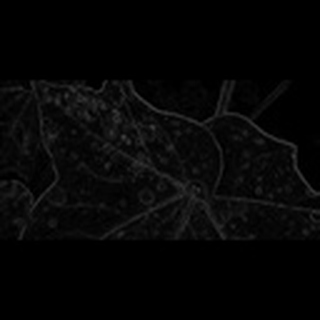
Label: cotton_target_spot